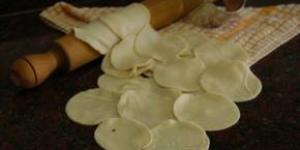
empanadas masa